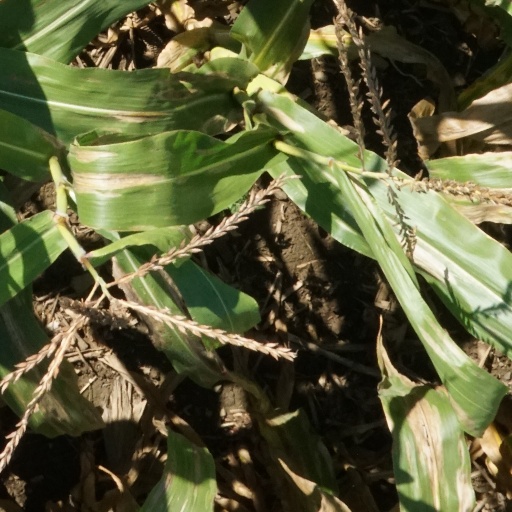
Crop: maize; corn